Answer in natural language. Which object is closer to the camera taking this photo, Book or black colour countertop lx? Choose between the following options: Book or black colour countertop lx
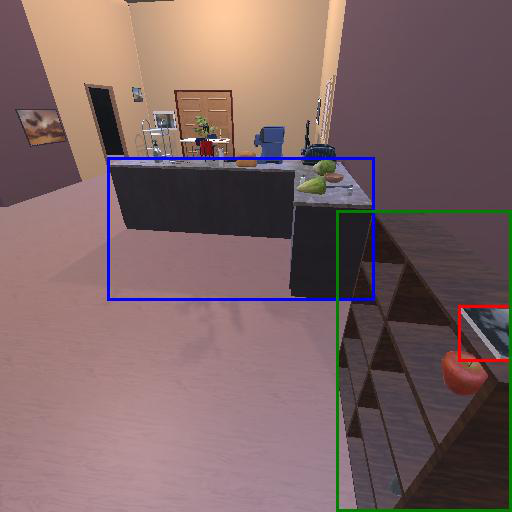
<answer>Book</answer>